Vikings in Iberia

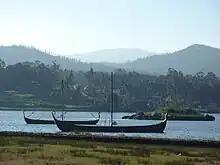
Viking longship replicas at Catoira, Galicia

Vikings returned to Galicia in 859, beginning what seems to have been a three-year campaign, during the reign of Ordoño I of Asturias. The main source for these events are Arabic histories compiled by Ibn Ḥayyān in the eleventh century, though some near-contemporary Latin sources also mention the events, and later Latin sources offer more elaborate, but less reliable, accounts. In the assessment of Ann Christys, what can be known about the Viking raids on Iberia in 859-61 is thatThe expedition of 859–861, like that of 844, seems to have involved a single band of adventurers. Returning to the scene of Viking incursions in northern Iberia and al-Andalus, but meeting with little success, they sailed on to raid targets on the shores of the Mediterranean. Here they may have taken captives for ransom or to trade as slaves. Vikings seem to have over-wintered in Francia, perhaps waiting on the northern shore of the Mediterranean for favourable tides and currents to exit the sea through the Straits of Gibraltar. They may even have sailed to Italy, Alexandria and Constantinople.Some historians have given credence, however, to a range of accounts in late sources about raids in this period as evidence for this Viking incursion. Yet different sources mention different figures; not all potentially relevant raids recounted were necessarily by Vikings; and the sources are likely more to reflect the political context in which they were composed than actual events in 859–61. For example, on the basis of an account by Al-Bakrī it has been supposed that in 859 or 860, Vikings sailed through Gibraltar and raided the little Moroccan state of Nekor, and defeated a Moorish army. The raiders have been identified as the legendary Hastein and Björn Ironside, but this is based on modern extrapolation from already altogether unreliable medieval sources. There was a well-attested raid on Constantinople in 860, which may have been by Vikings and which has been associated with the raids on Iberia, but there is no evidence that the raid on Constantinople was by the same people who were active in the western Mediterranean at the time. Moreover, it is plausible that the Constantinople raiders came from the north by the river-routes running from the Baltic into the Black Sea (known in Old Norse as the "Austrvegr"). A story about an attack in the period 859–61 on "Banbalūna" (which could mean modern Pamplona but also the whole kingdom of Navarre), again, may or may not reflect activities of Vikings.